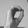
ASL letter: O